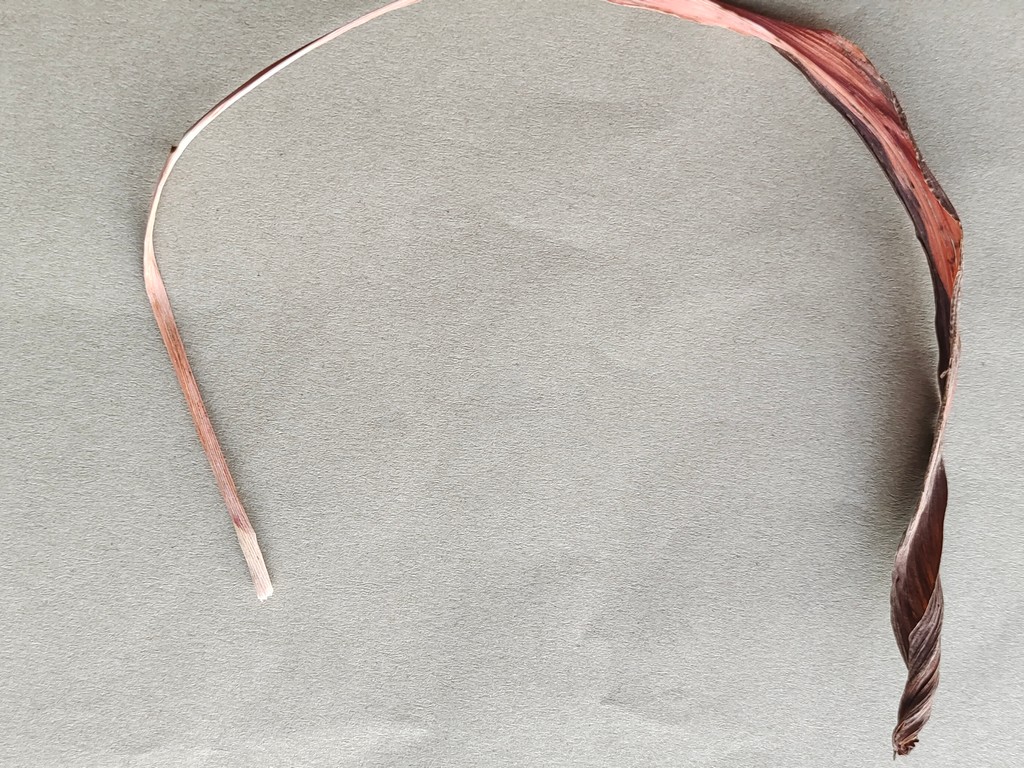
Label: Dried